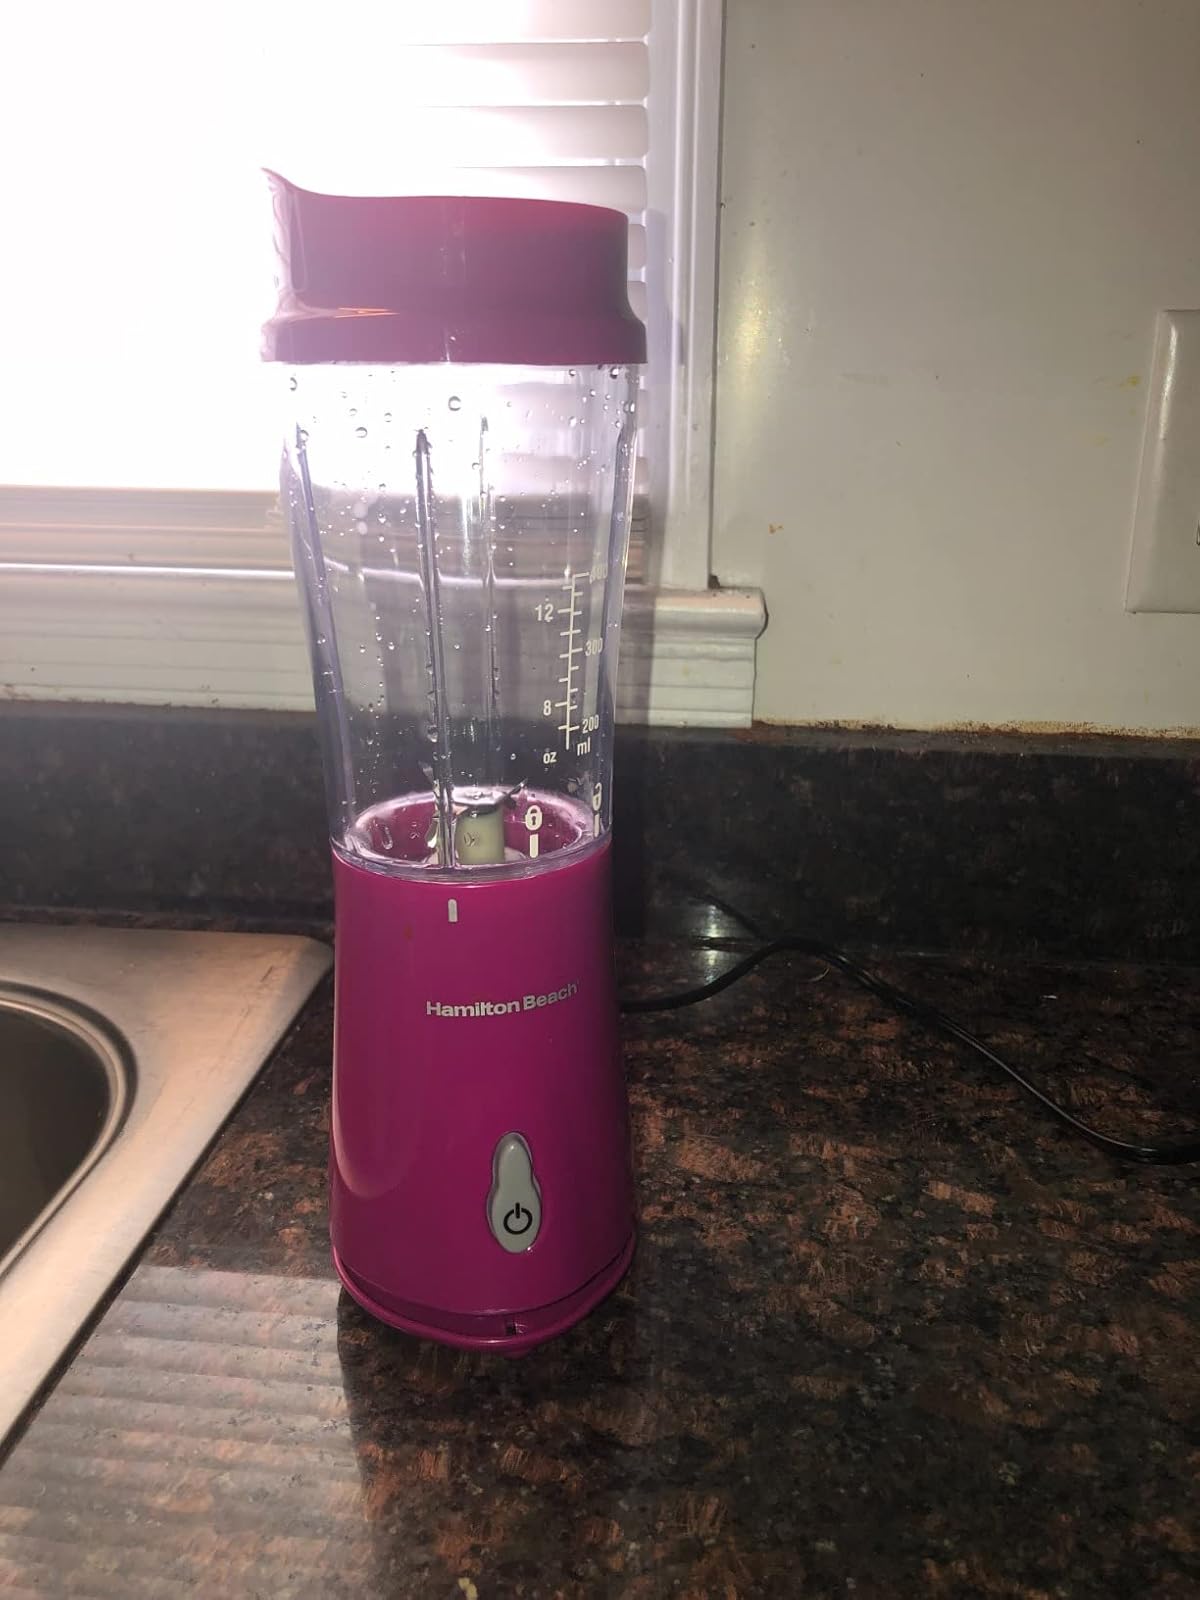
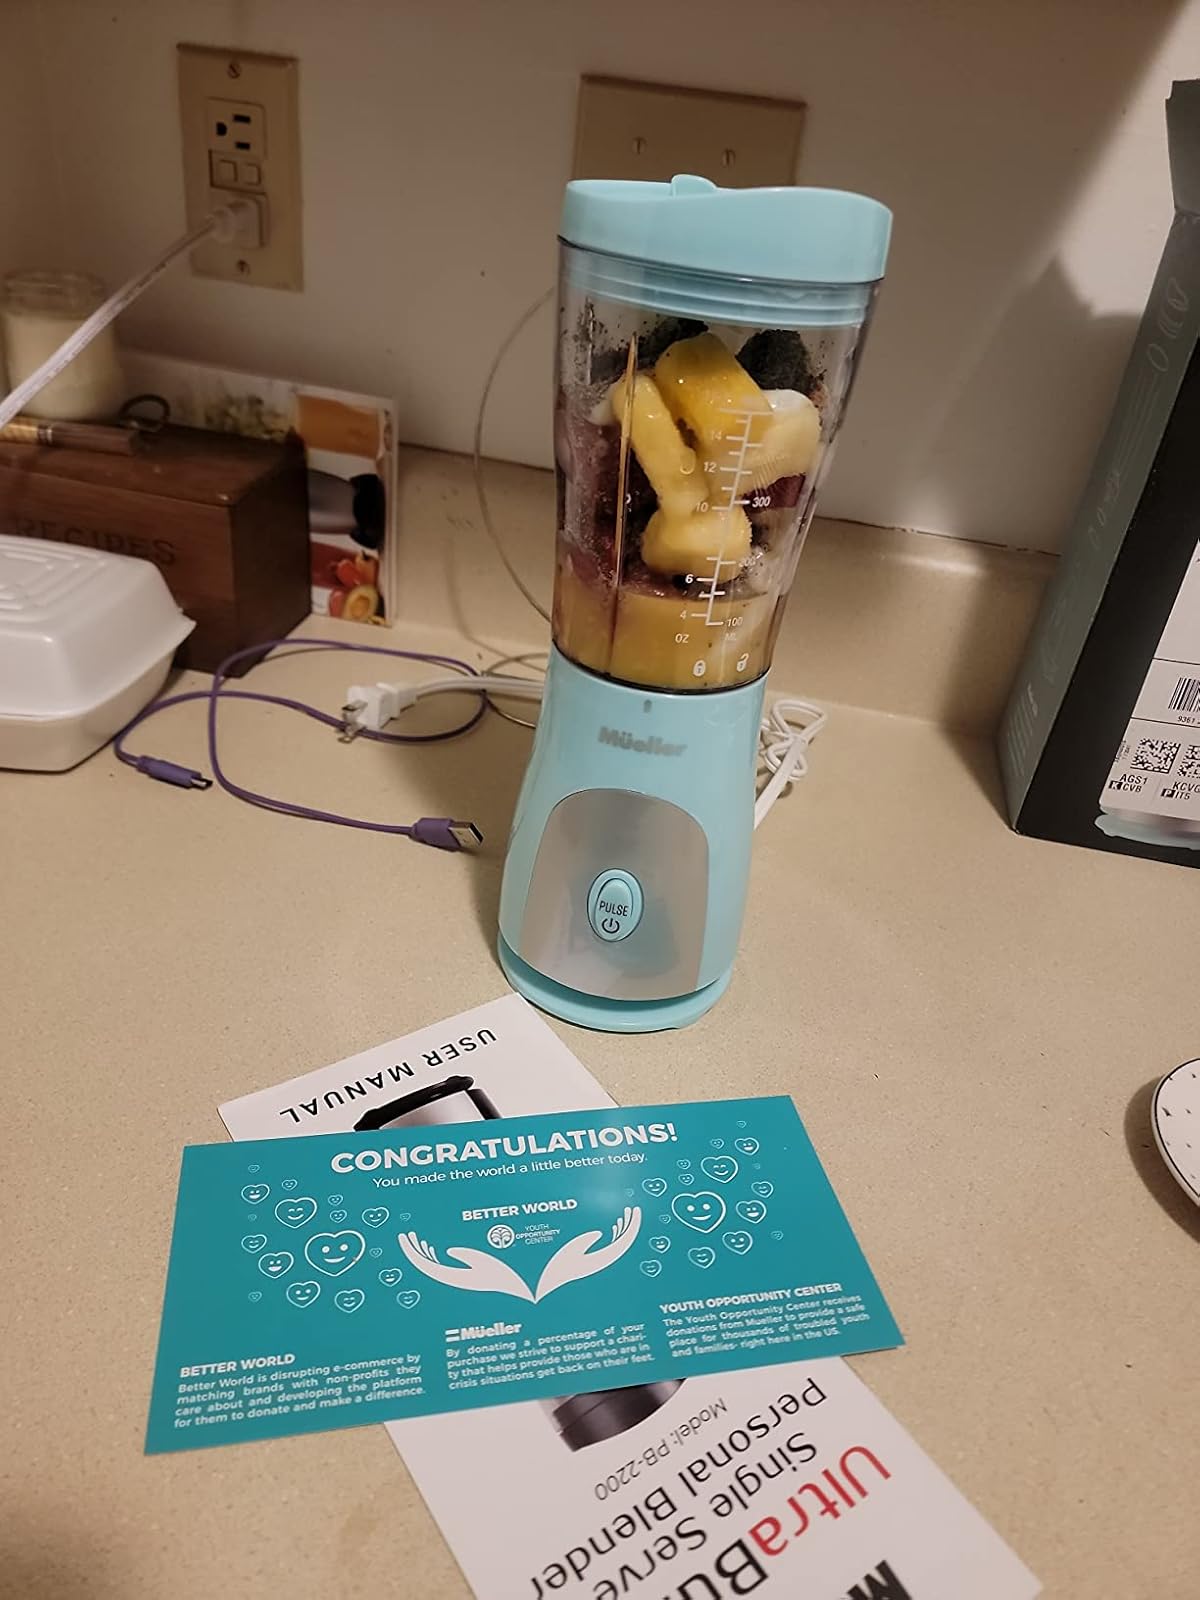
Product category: items_blender
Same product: no